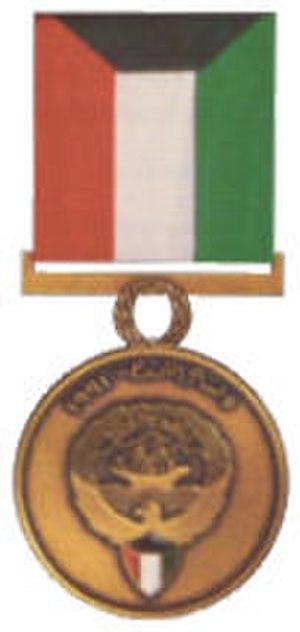
L’USS Wisconsin (BB-64) est un cuirassé de classe Iowa de l'United States Navy qui participa à la Seconde Guerre mondiale sur le théâtre Pacifique.